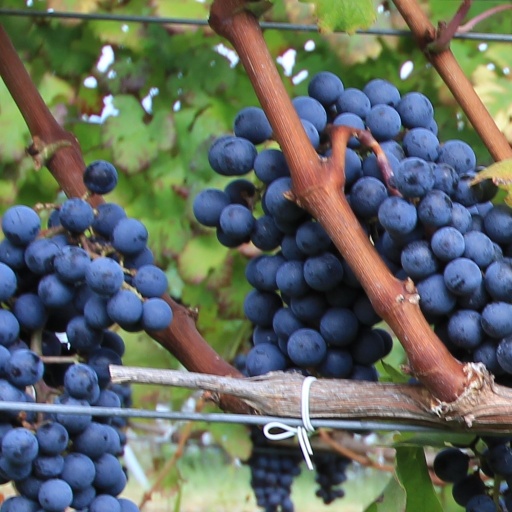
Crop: grape